Zonia Baber

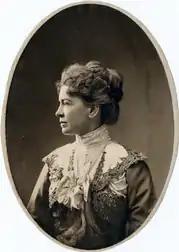
Portrait of Zonia Baber

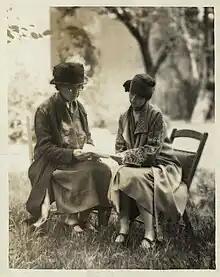
Zonia Baber (left) and Burnita Shelton Matthews discussing a bill to extend suffrage to the women of Puerto Rico, 1926

Mary Arizona "Zonia" Baber (August 24, 1862 – January 10, 1956) was an American geographer and geologist best known for developing methods for teaching geography. Her teachings emphasized experiential learning through field work and experimentation.